Treehouse of Horror XXIII

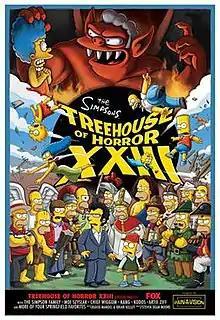
Promotional image for the episode.

"Treehouse of Horror XXIII" is the second episode of the twenty-fourth season of the American animated television series "The Simpsons". The episode was directed by Steven Dean Moore and written by David Mandel and Brian Kelley. It first aired on the Fox network in the United States on October 7, 2012. In the United Kingdom and Ireland, the episode aired on Sky 1 on March 24, 2013 with 1,312,000 viewers, making it the most watched program that week.